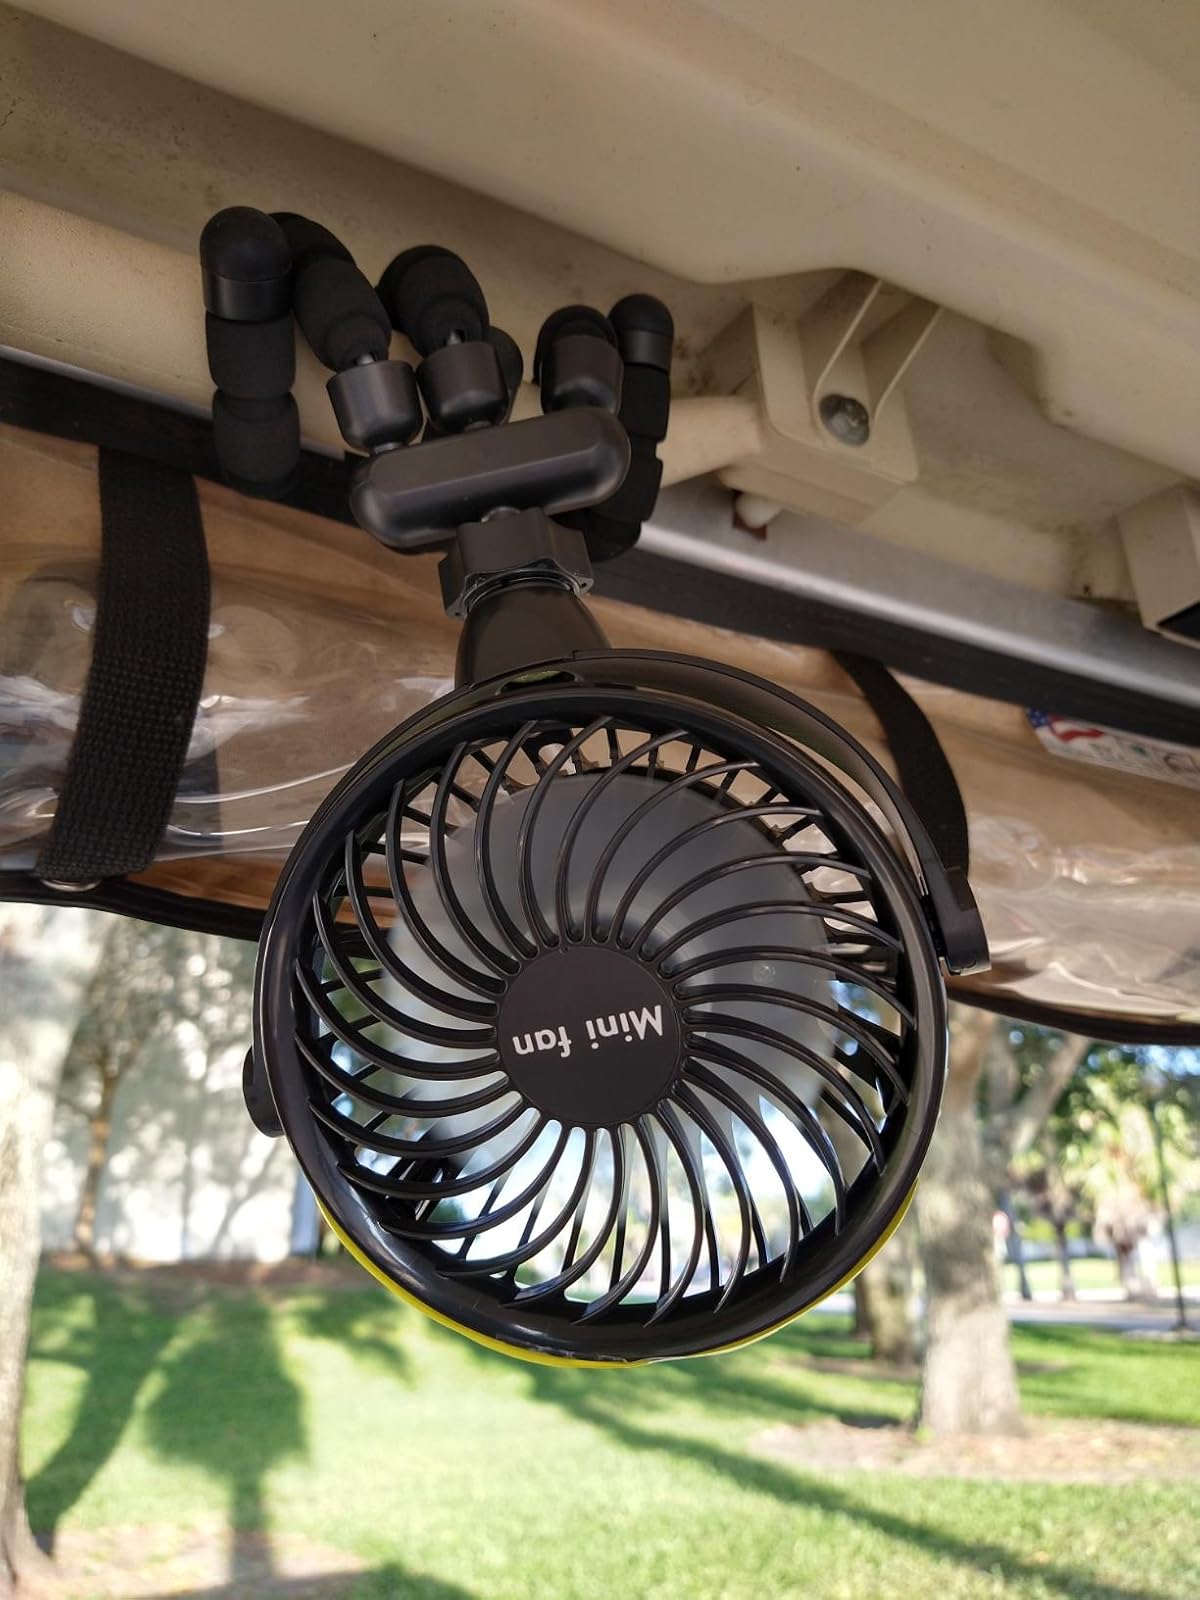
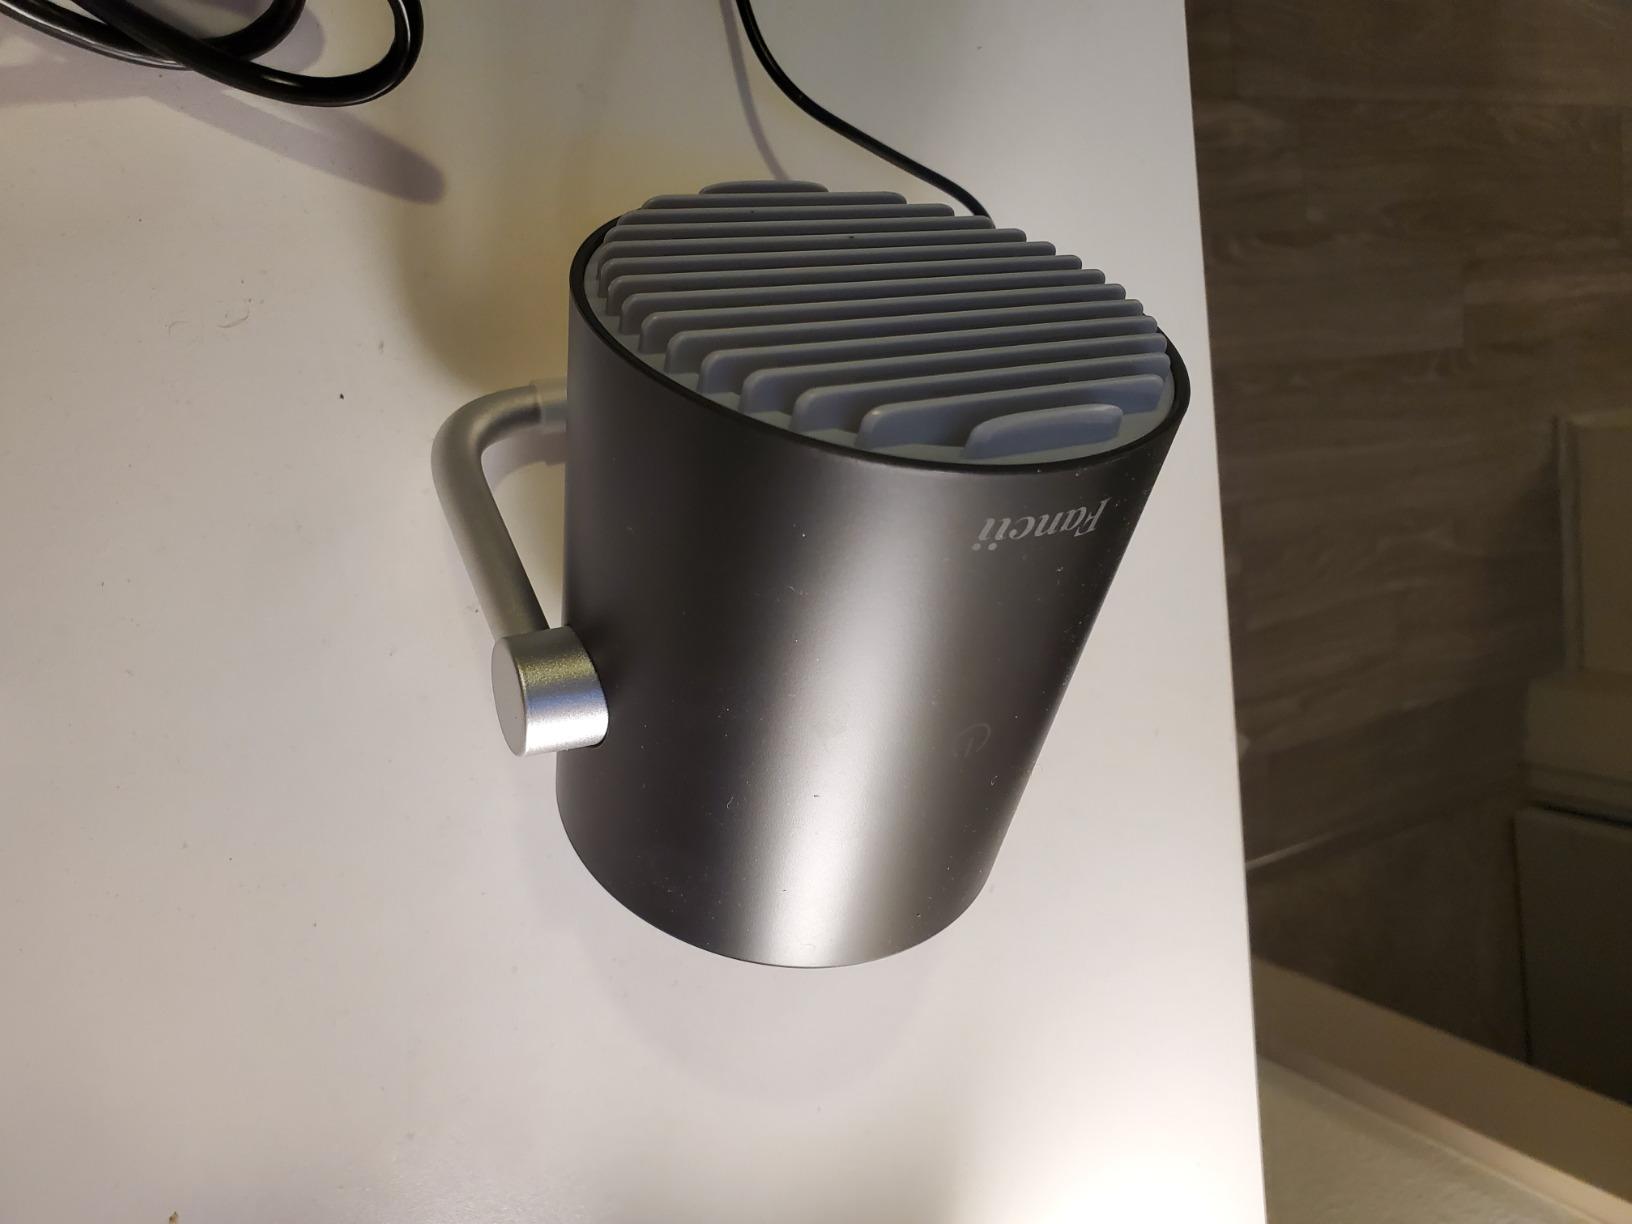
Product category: fan
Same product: no